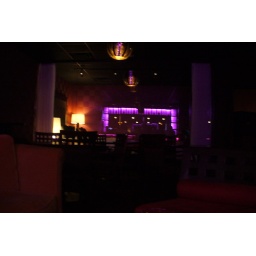
There's a girl in that room... in a pink slip... watching &amp;quot;Raven&amp;quot; on the computer... and texting. That's all she does.